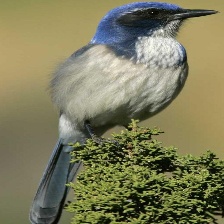
Species: CHARA DE COLLAR
Scientific name: CYANOLYCA ARMILLATA